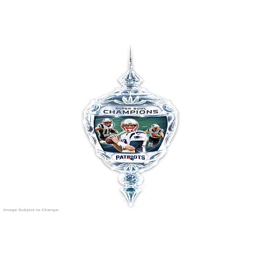
honor the victory with this collectible ornament .